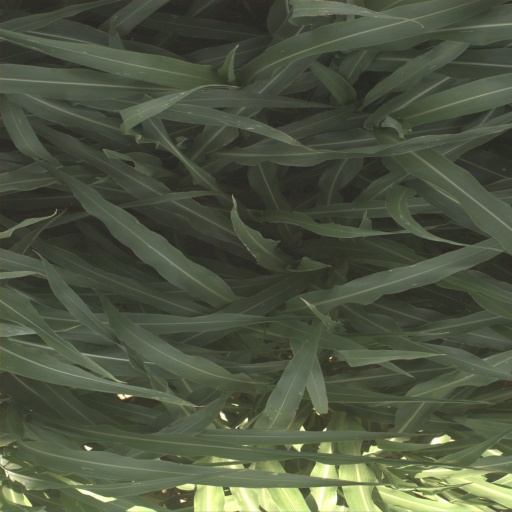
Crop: sorghum